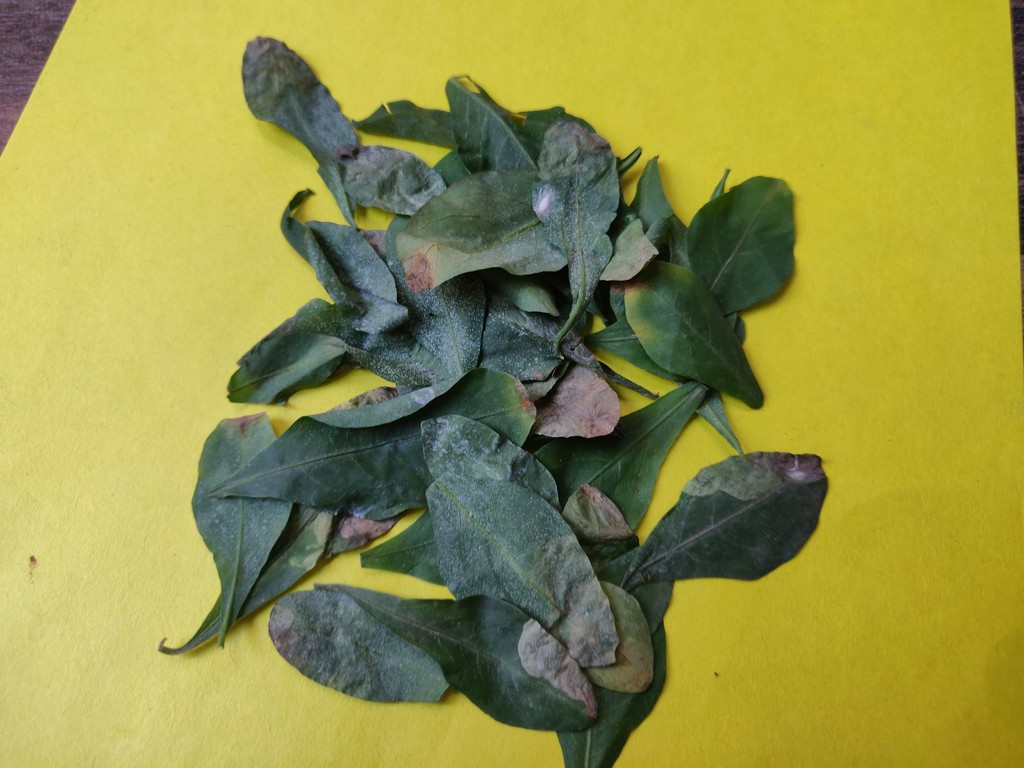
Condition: Unhealthy
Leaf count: multiple
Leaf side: unknown